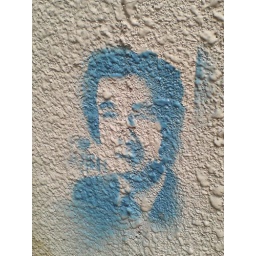
date 5/1/2005 photo by D901i(cameraphone); near by Goryo-kaku, hakodate, Hokkaido. the graffiti on the wall of a flower shop.